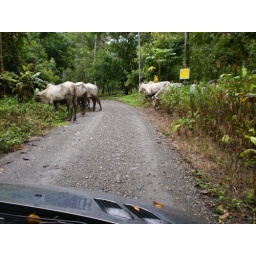
Just a few cows hopping over the fence